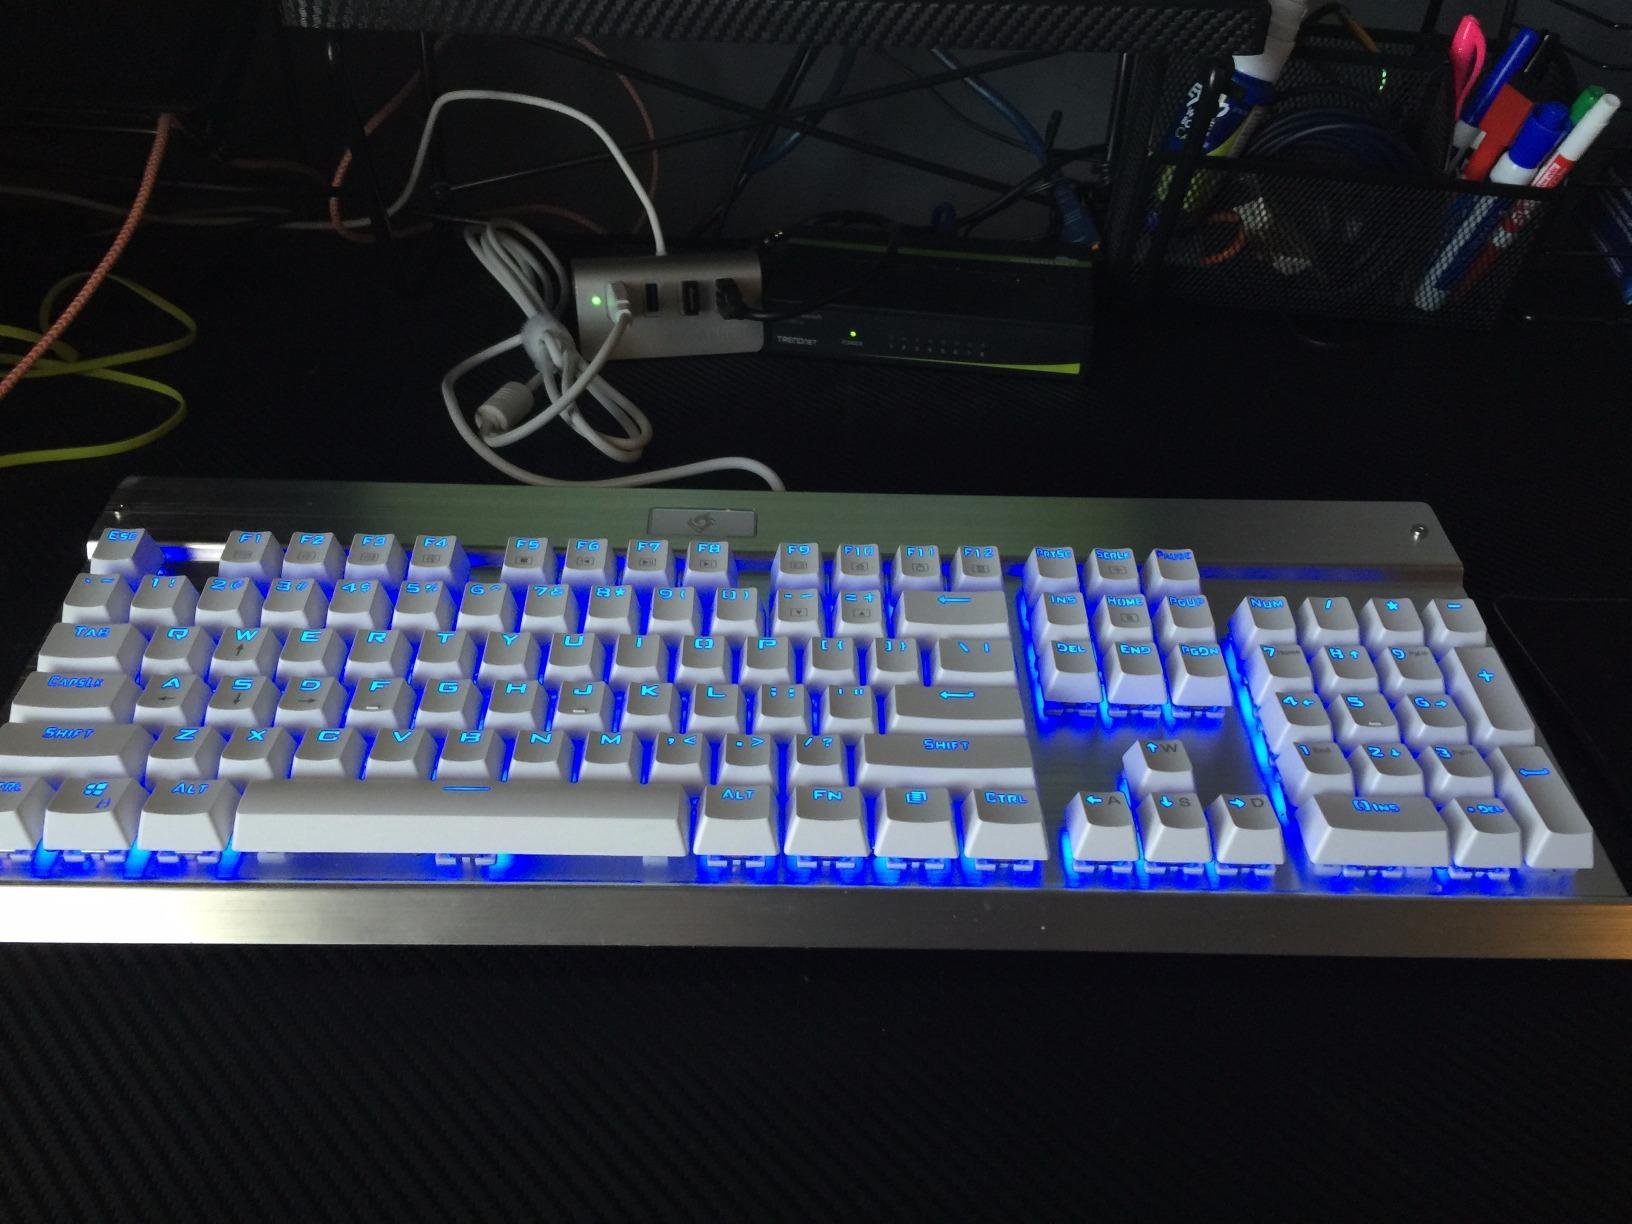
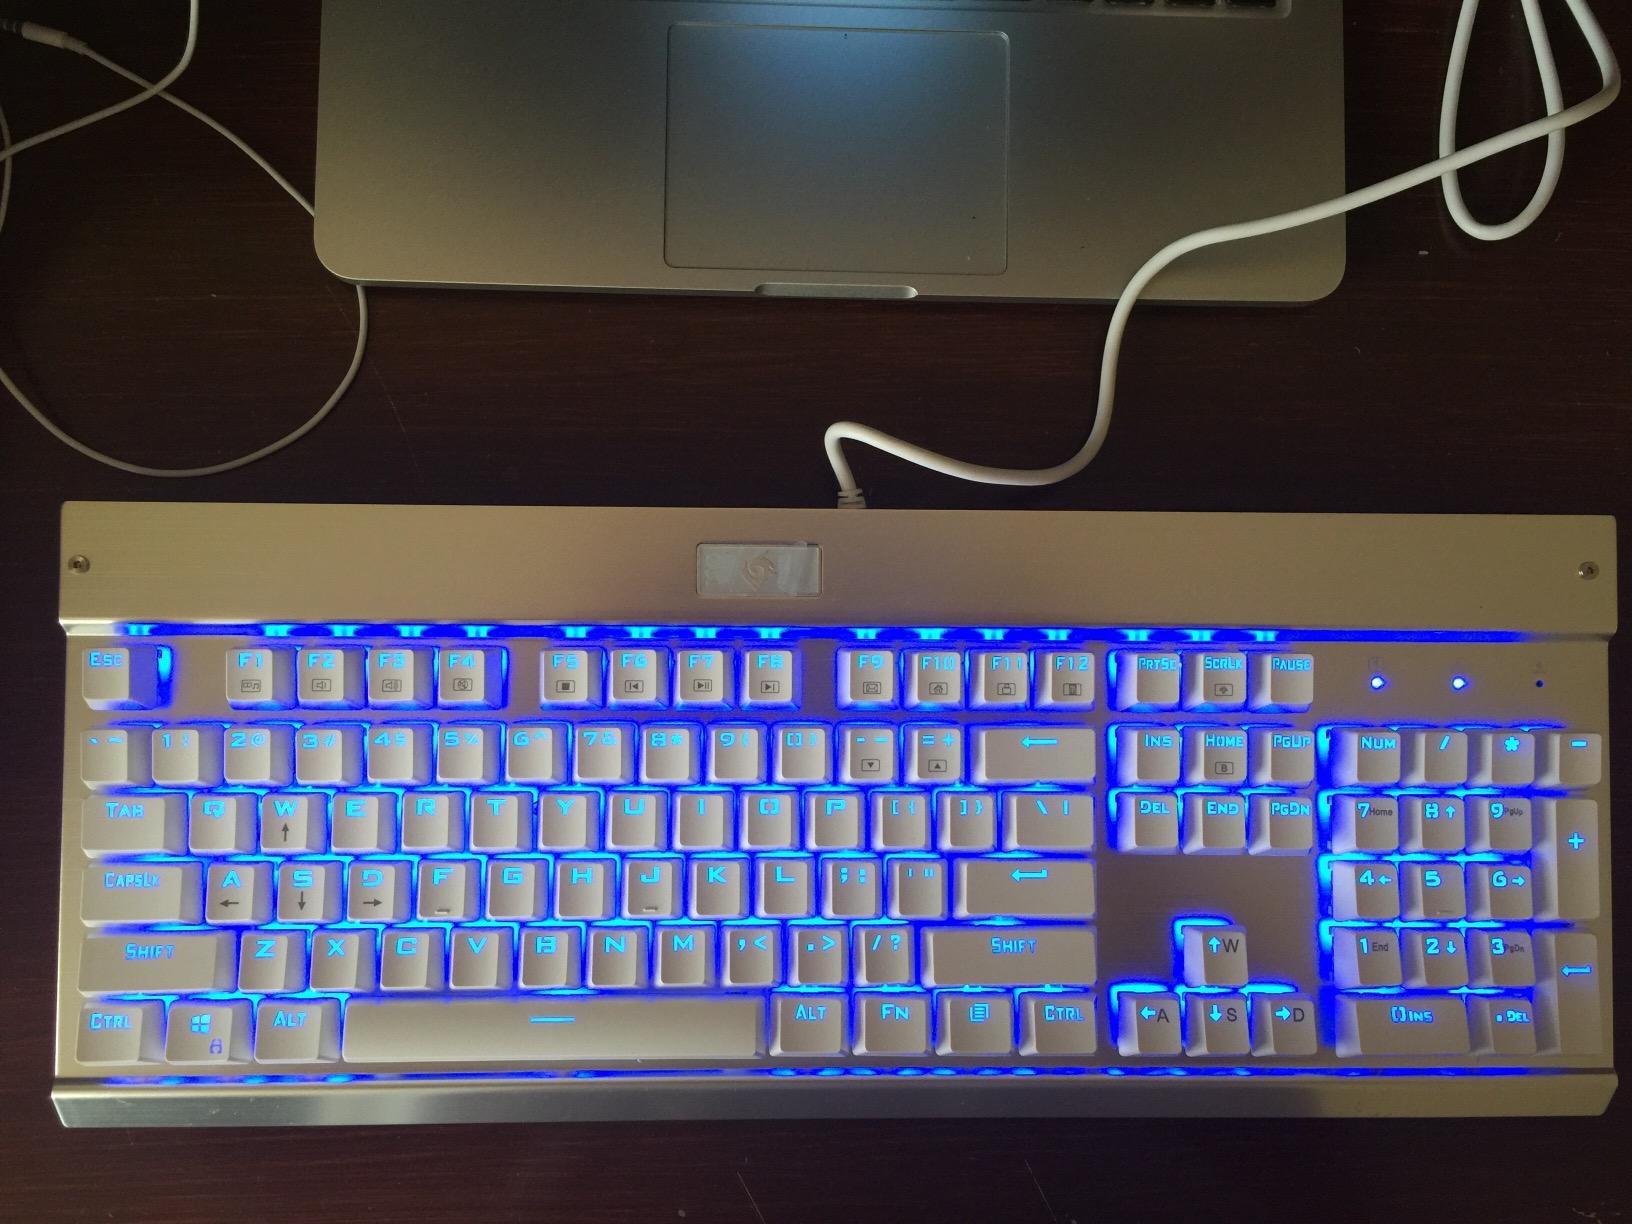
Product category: keyboard
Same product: yes